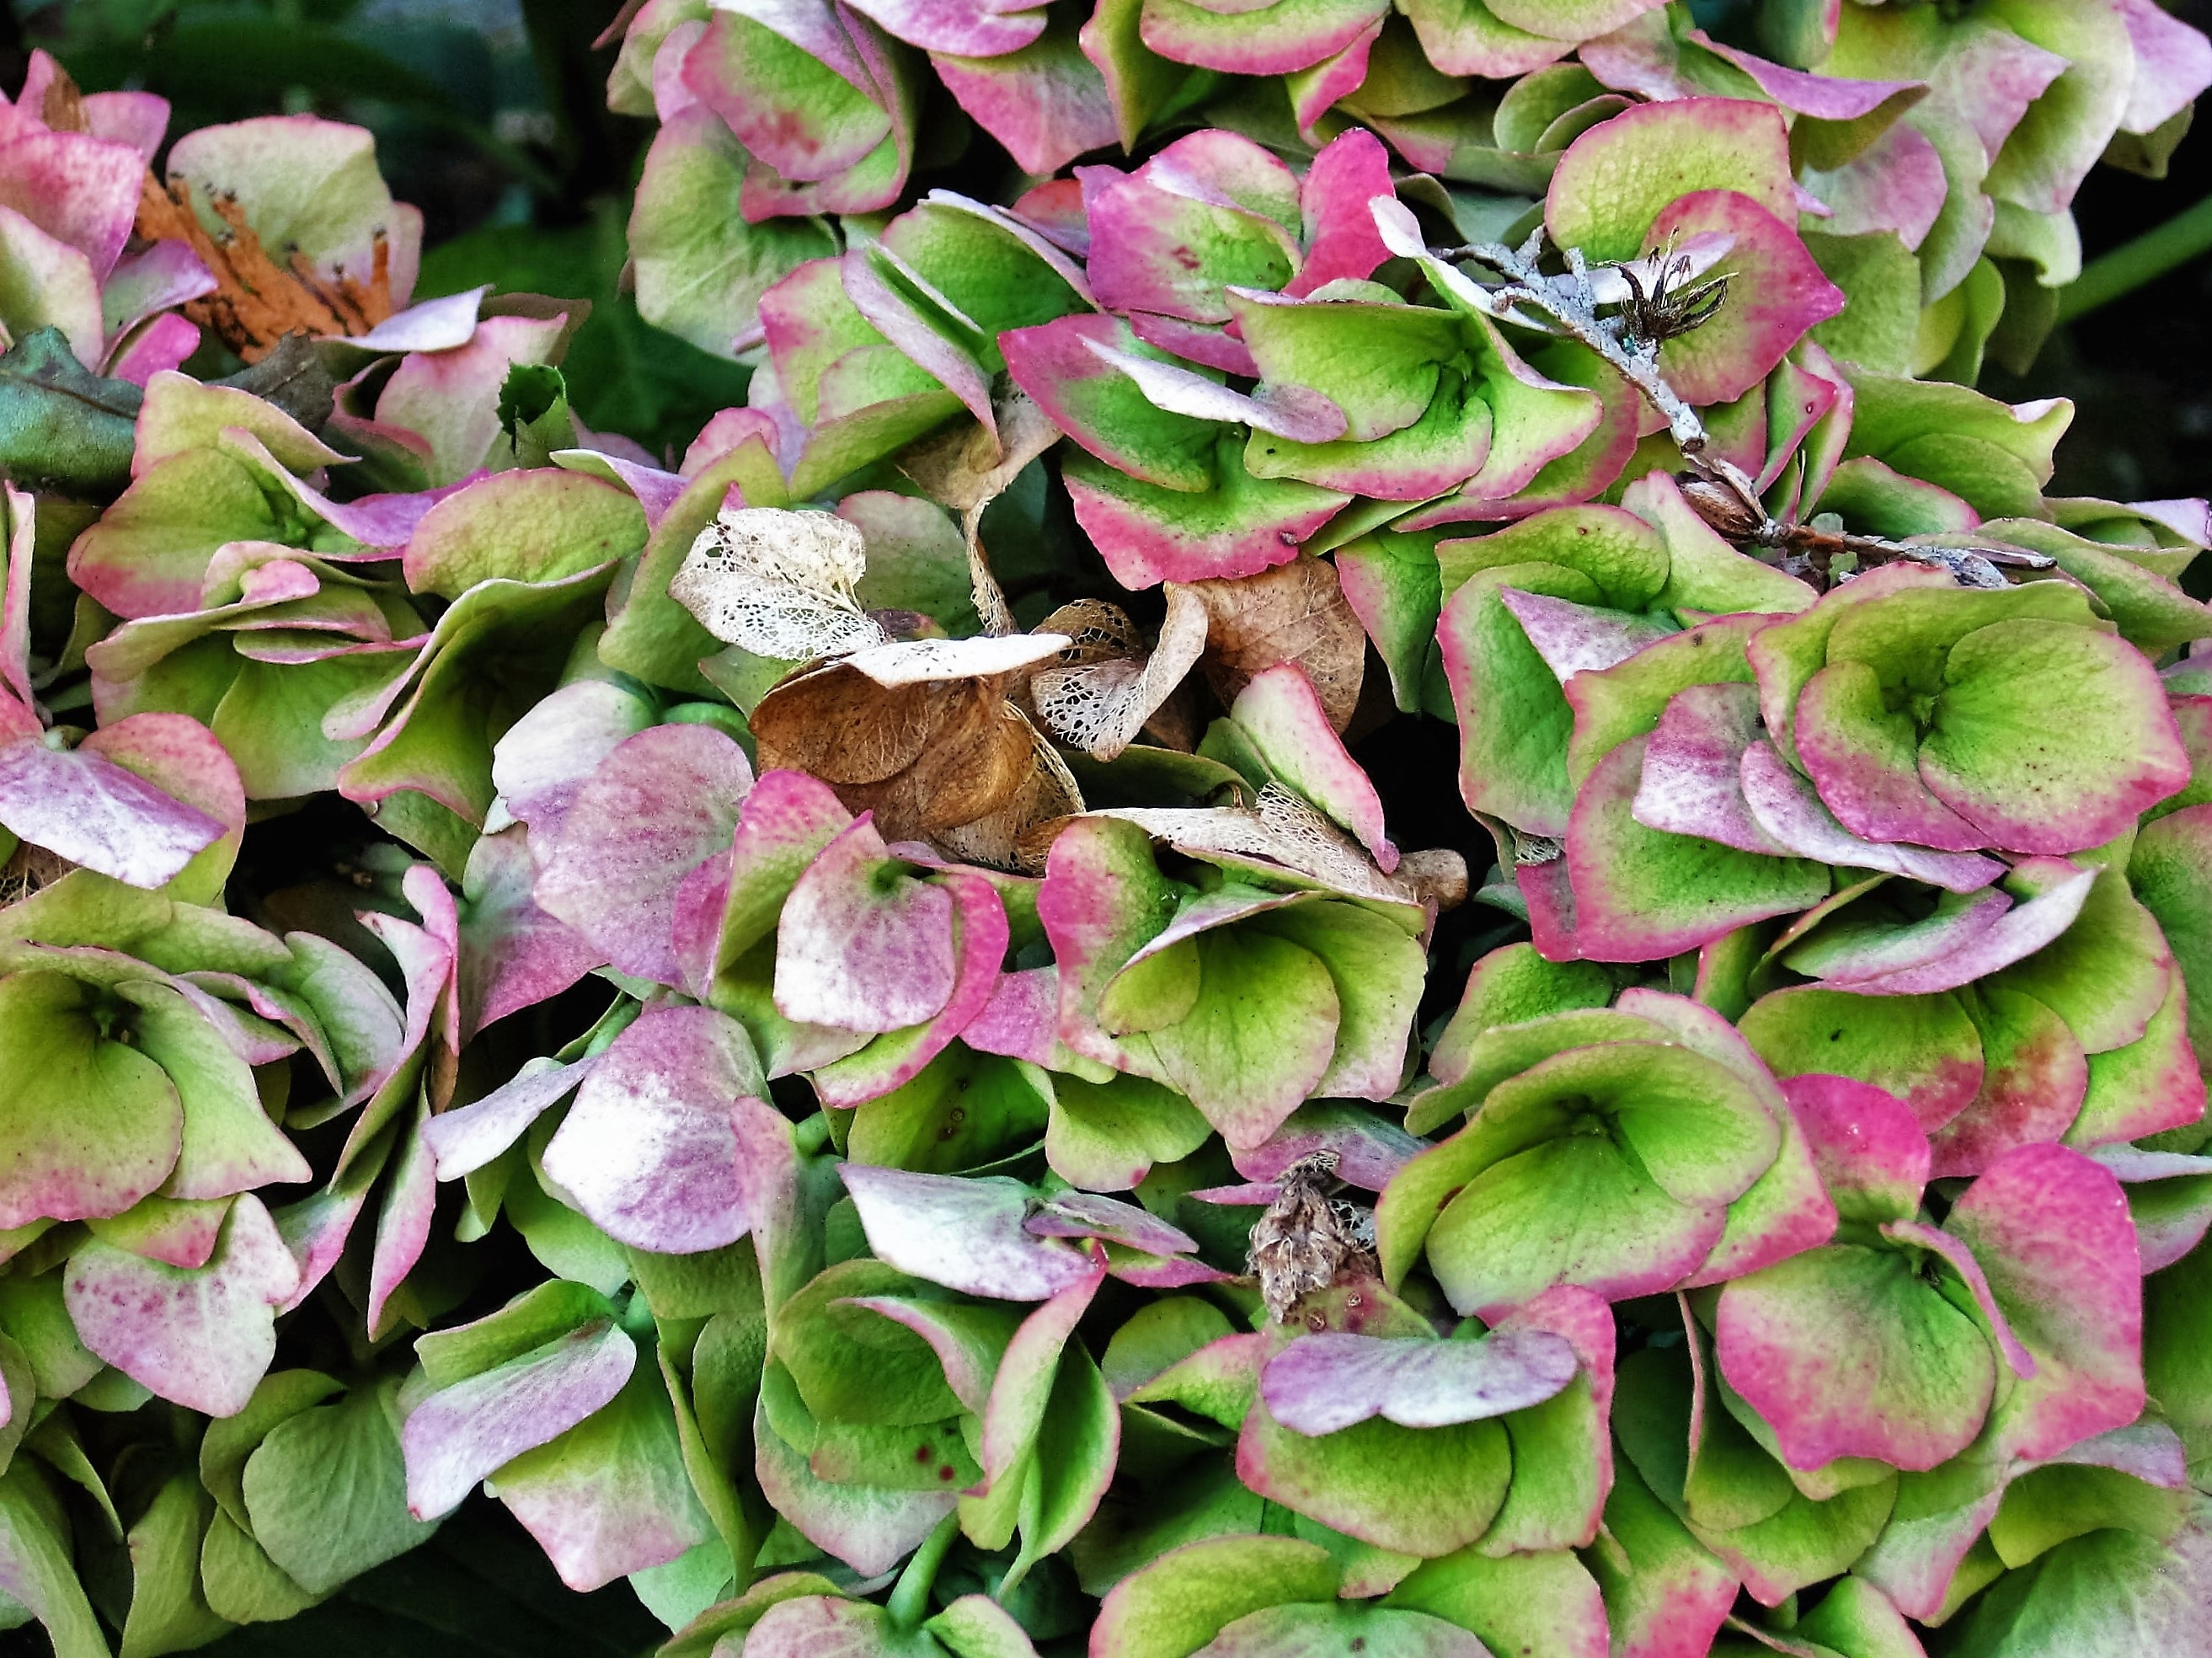
nature, blossom, plant, flower, petal, bloom, summer, autumn, botany, garden, close, flora, hydrangea, botanical, petals, decorative, flower garden, floristry, time of year, digitalis, garden plant, hydrangea flower, herbstdeko, flowering plant, greenhouse hydrangea, pink green, partial view, bi color, hydrangeaceae, floral design, cornales, hellebore, land plant, flower arranging